English Americans

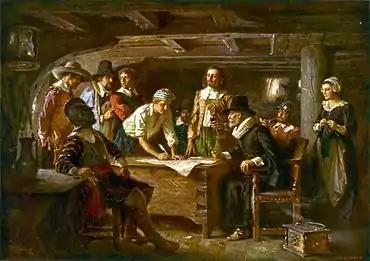
The first self-governing document of Plymouth Colony. English Pilgrims signing the Mayflower Compact in 1620.

English settlement in America began with Jamestown in the Virginia Colony in 1607. With the permission of James I, three ships (the "Susan Constant, The Discovery", and "The God Speed") sailed from England and landed at Cape Henry in April, under the captainship of Christopher Newport, who had been hired by the London Company to lead expeditions to what is now America.